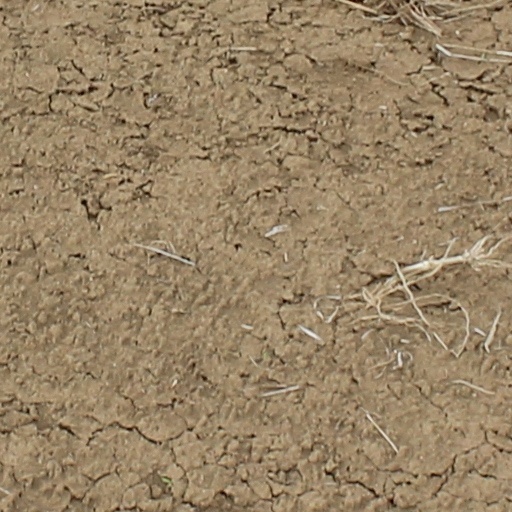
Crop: wheat